François-Théodore de Lapelin

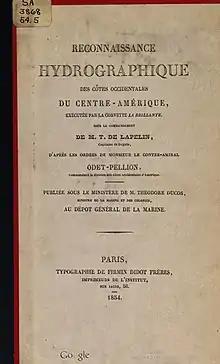
"Reconnaissance hydrographique des côtes occidentales du Centre Amérique" (1854)

De Lapelin was promoted to "Lieutenant de vaisseau" (Ship-of-the-line lieutenant) on 6 December 1841.